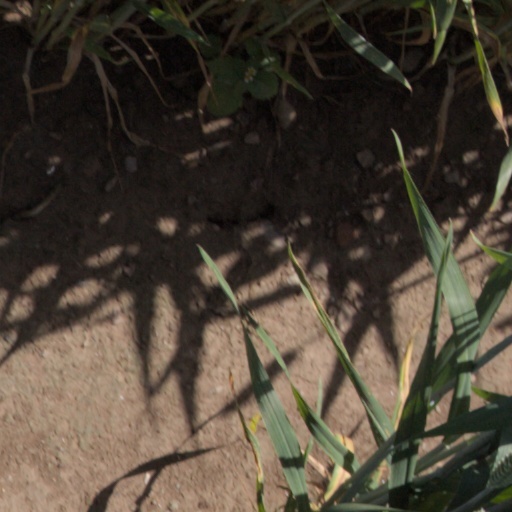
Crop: wheat